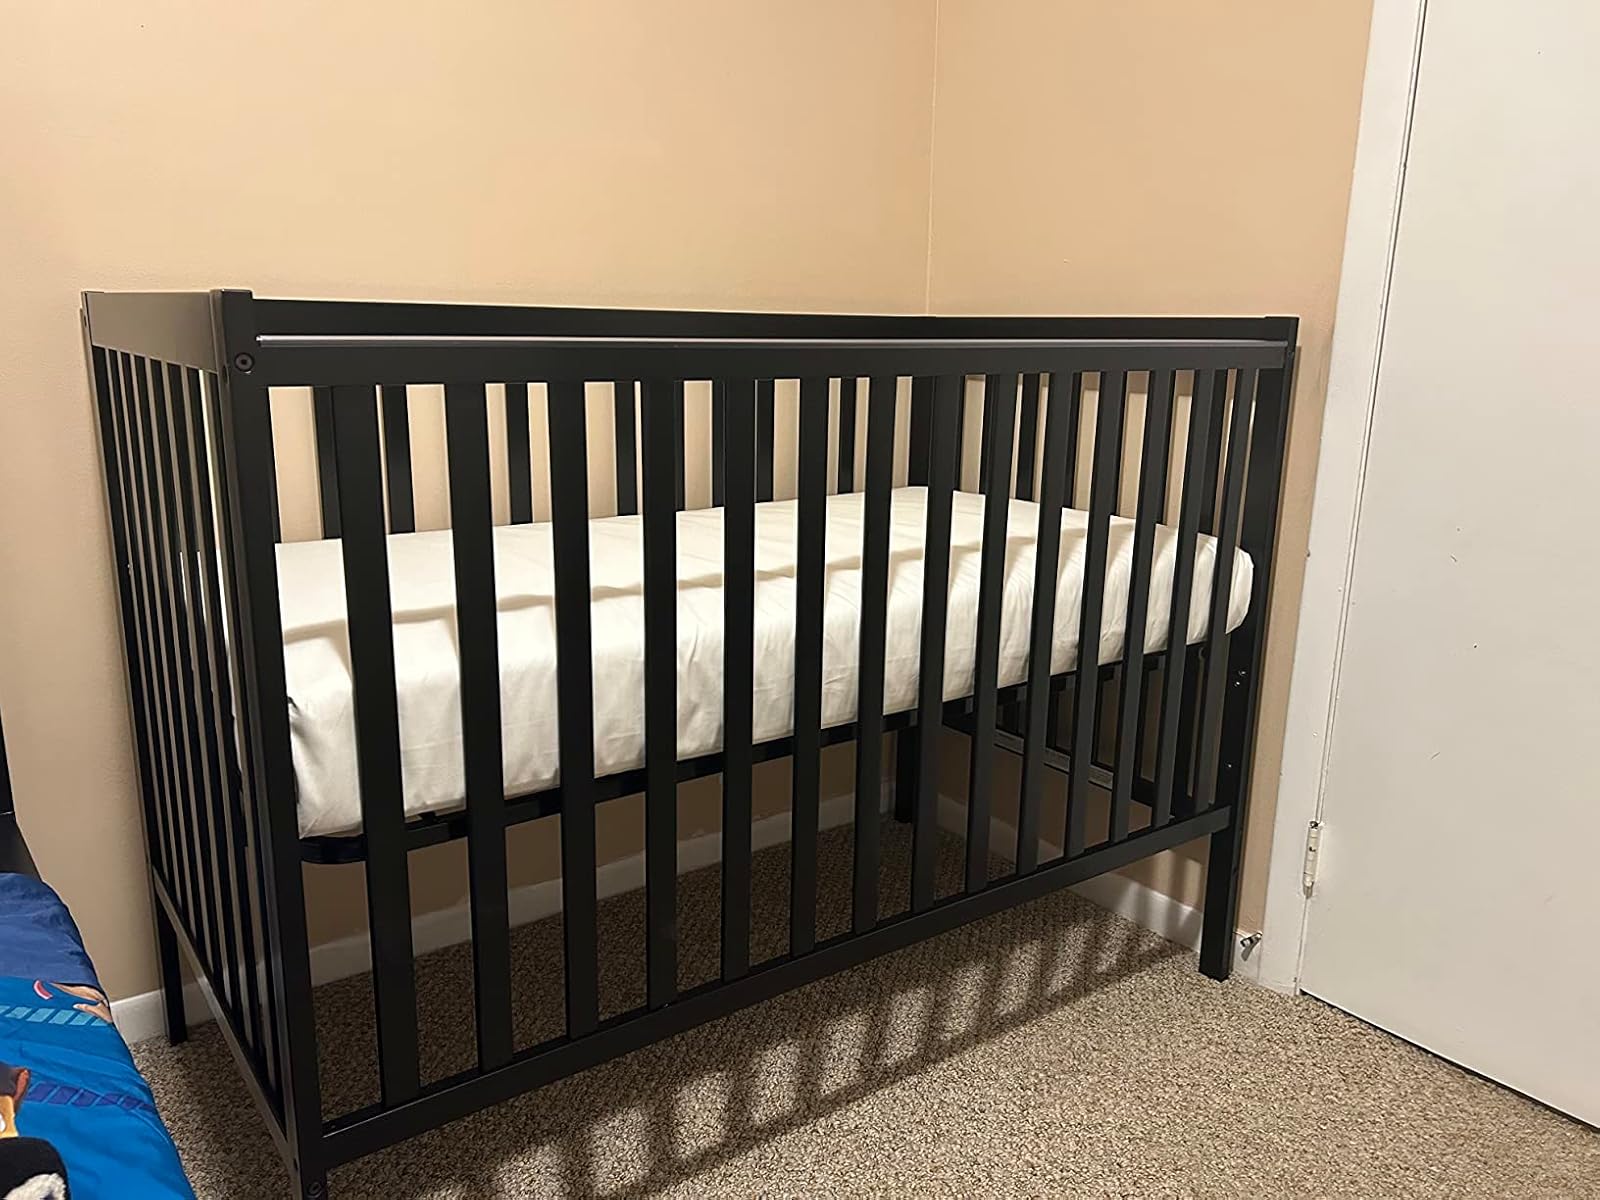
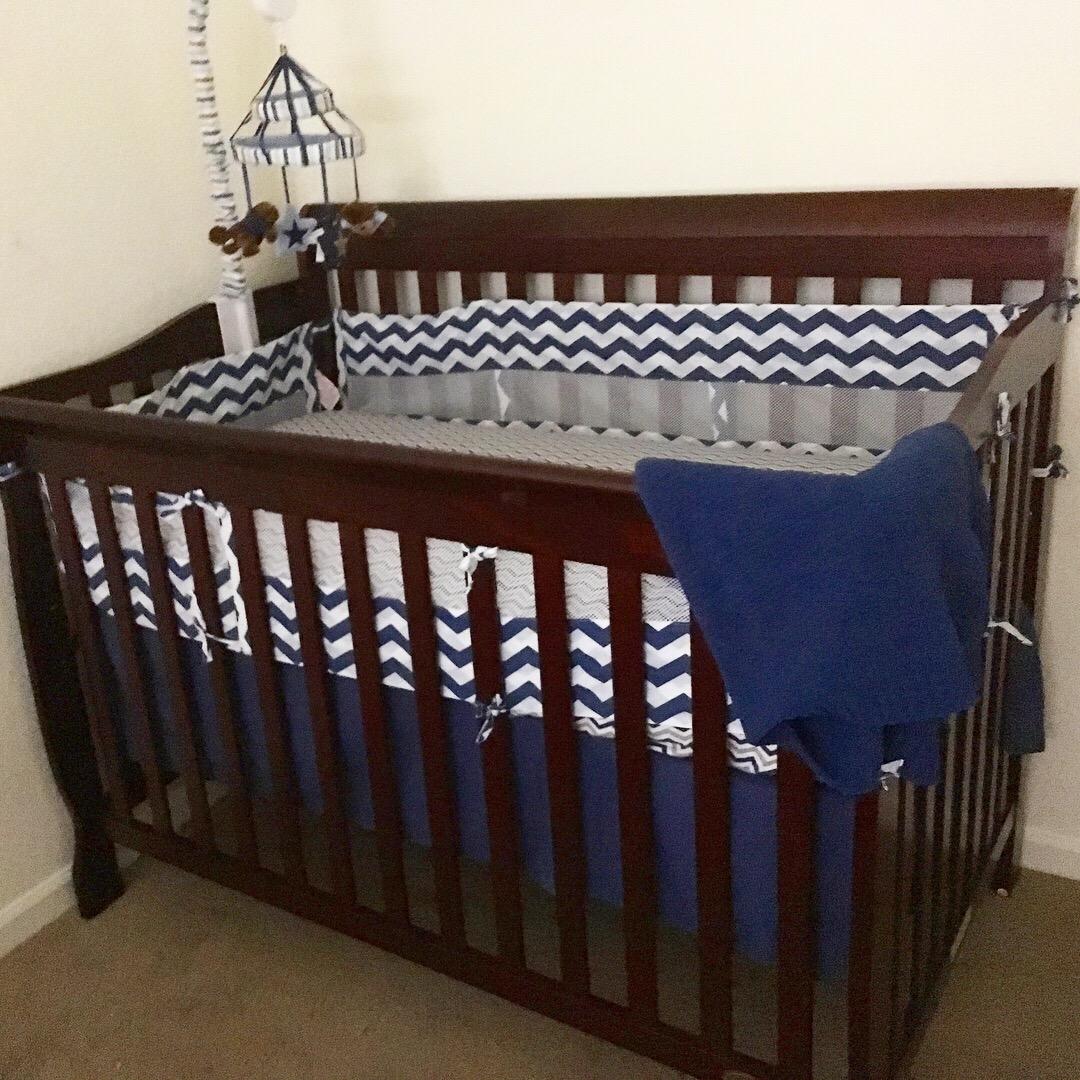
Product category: products_crib
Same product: no